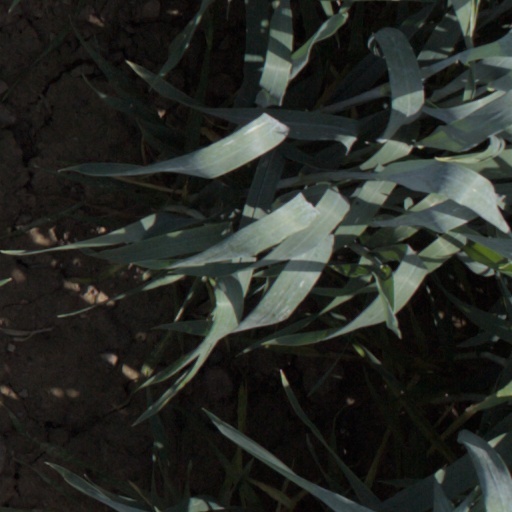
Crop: wheat